1413

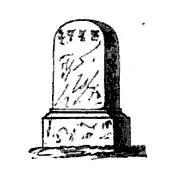
Yishiha's 1413 stele in Tyr, containing the last known inscription in Jurchen script.

Year 1413 (MCDXIII) was a common year starting on Sunday of the Julian calendar.